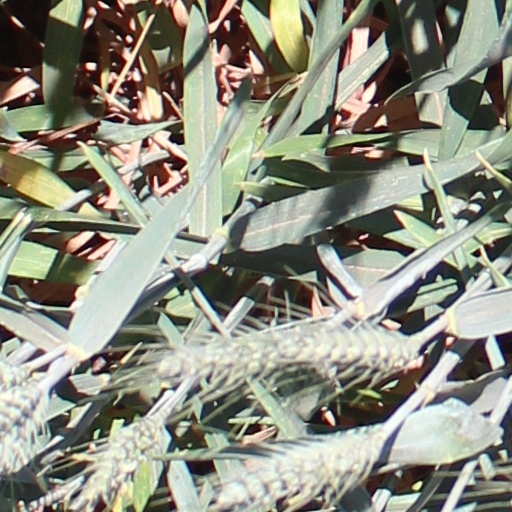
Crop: wheat